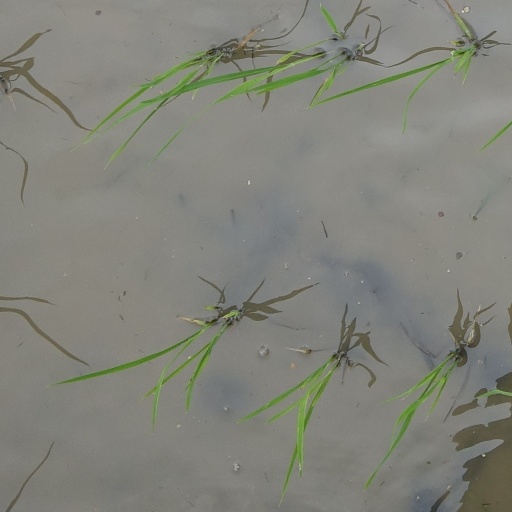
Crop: rice